Kiyoshi Ejima

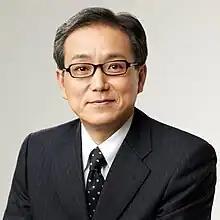

Kiyoshi Ejima (born April 2, 1957) is a Japanese politician who has served as a member of the House of Councillors of Japan since 2013. He represents the Yamaguchi at-large district as a member of the Liberal Democratic Party.